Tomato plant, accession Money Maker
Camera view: vertical (180 deg); turntable rotation: 180 degrees
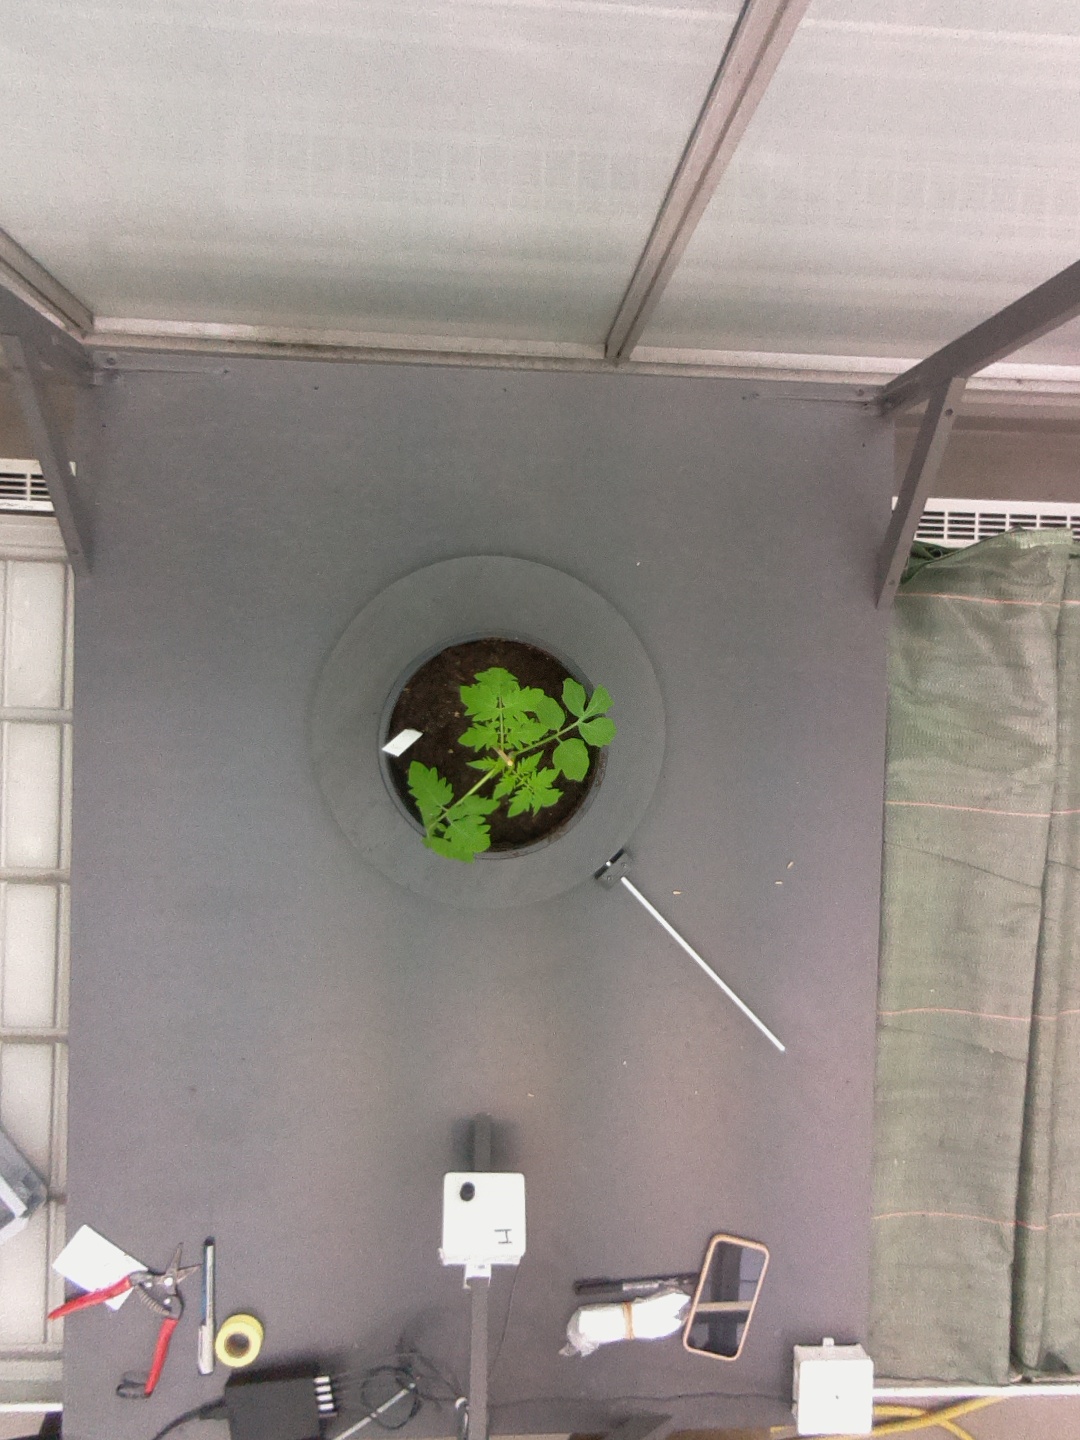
BBCH growth stage 13: 6 of true leaves visible